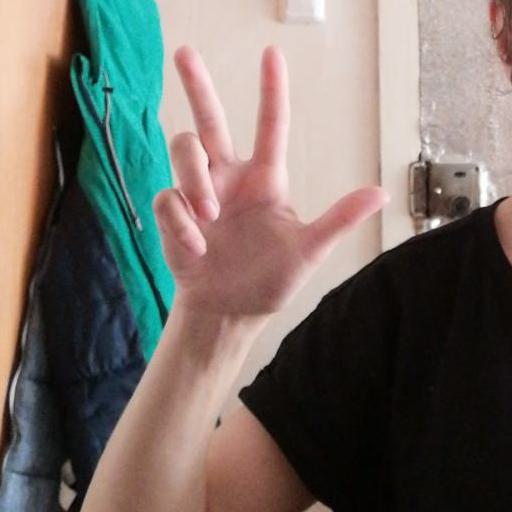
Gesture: three2